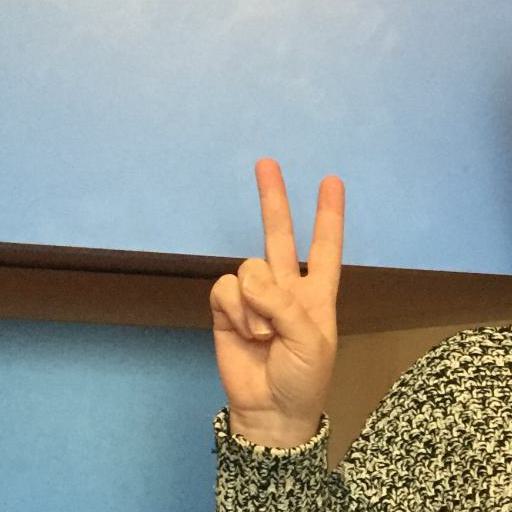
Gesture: peace